The Stoneman Murders

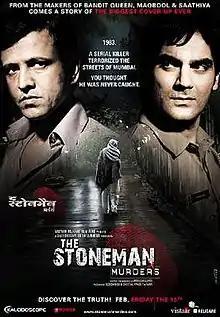
Theatrical release poster

The Stoneman Murders is a 2009 Indian neo-noir crime thriller film based on the real life Stoneman serial killings that made headlines in the early 1980s in Bombay. The helpless victims of the mystery killer, who was never caught, were footpath dwellers in Bombay. They were stoned to death in their sleep. The movie weaves fiction around reality in an attempt to provide answers to the questions around the case. "The Stoneman Murders" was director Manish Gupta's first full-length feature film.